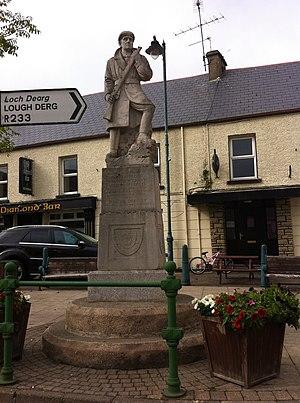
Pettigoe, en irlandais : Paiteagó, est un village irlandais dont la particularité est d'être situé à cheval entre le comté de Donegal en Irlande et le comté de Fermanagh en Irlande du Nord;.